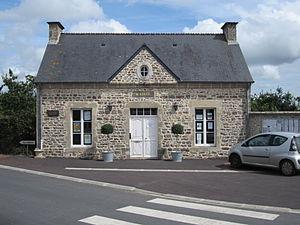
Église Saint-Laurent de
Rauville-la-Place est une commune française, située dans le département de la Manche en région Normandie, peuplée de 376 habitants.